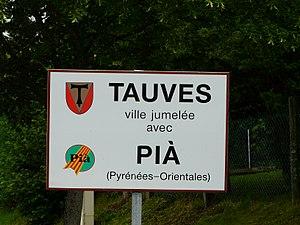
Panneau de jumelage de Tauves, Puy-de-Dôme, France.
Tauves est une commune française, située dans le département du Puy-de-Dôme, en région Auvergne-Rhône-Alpes.